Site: brandenburg
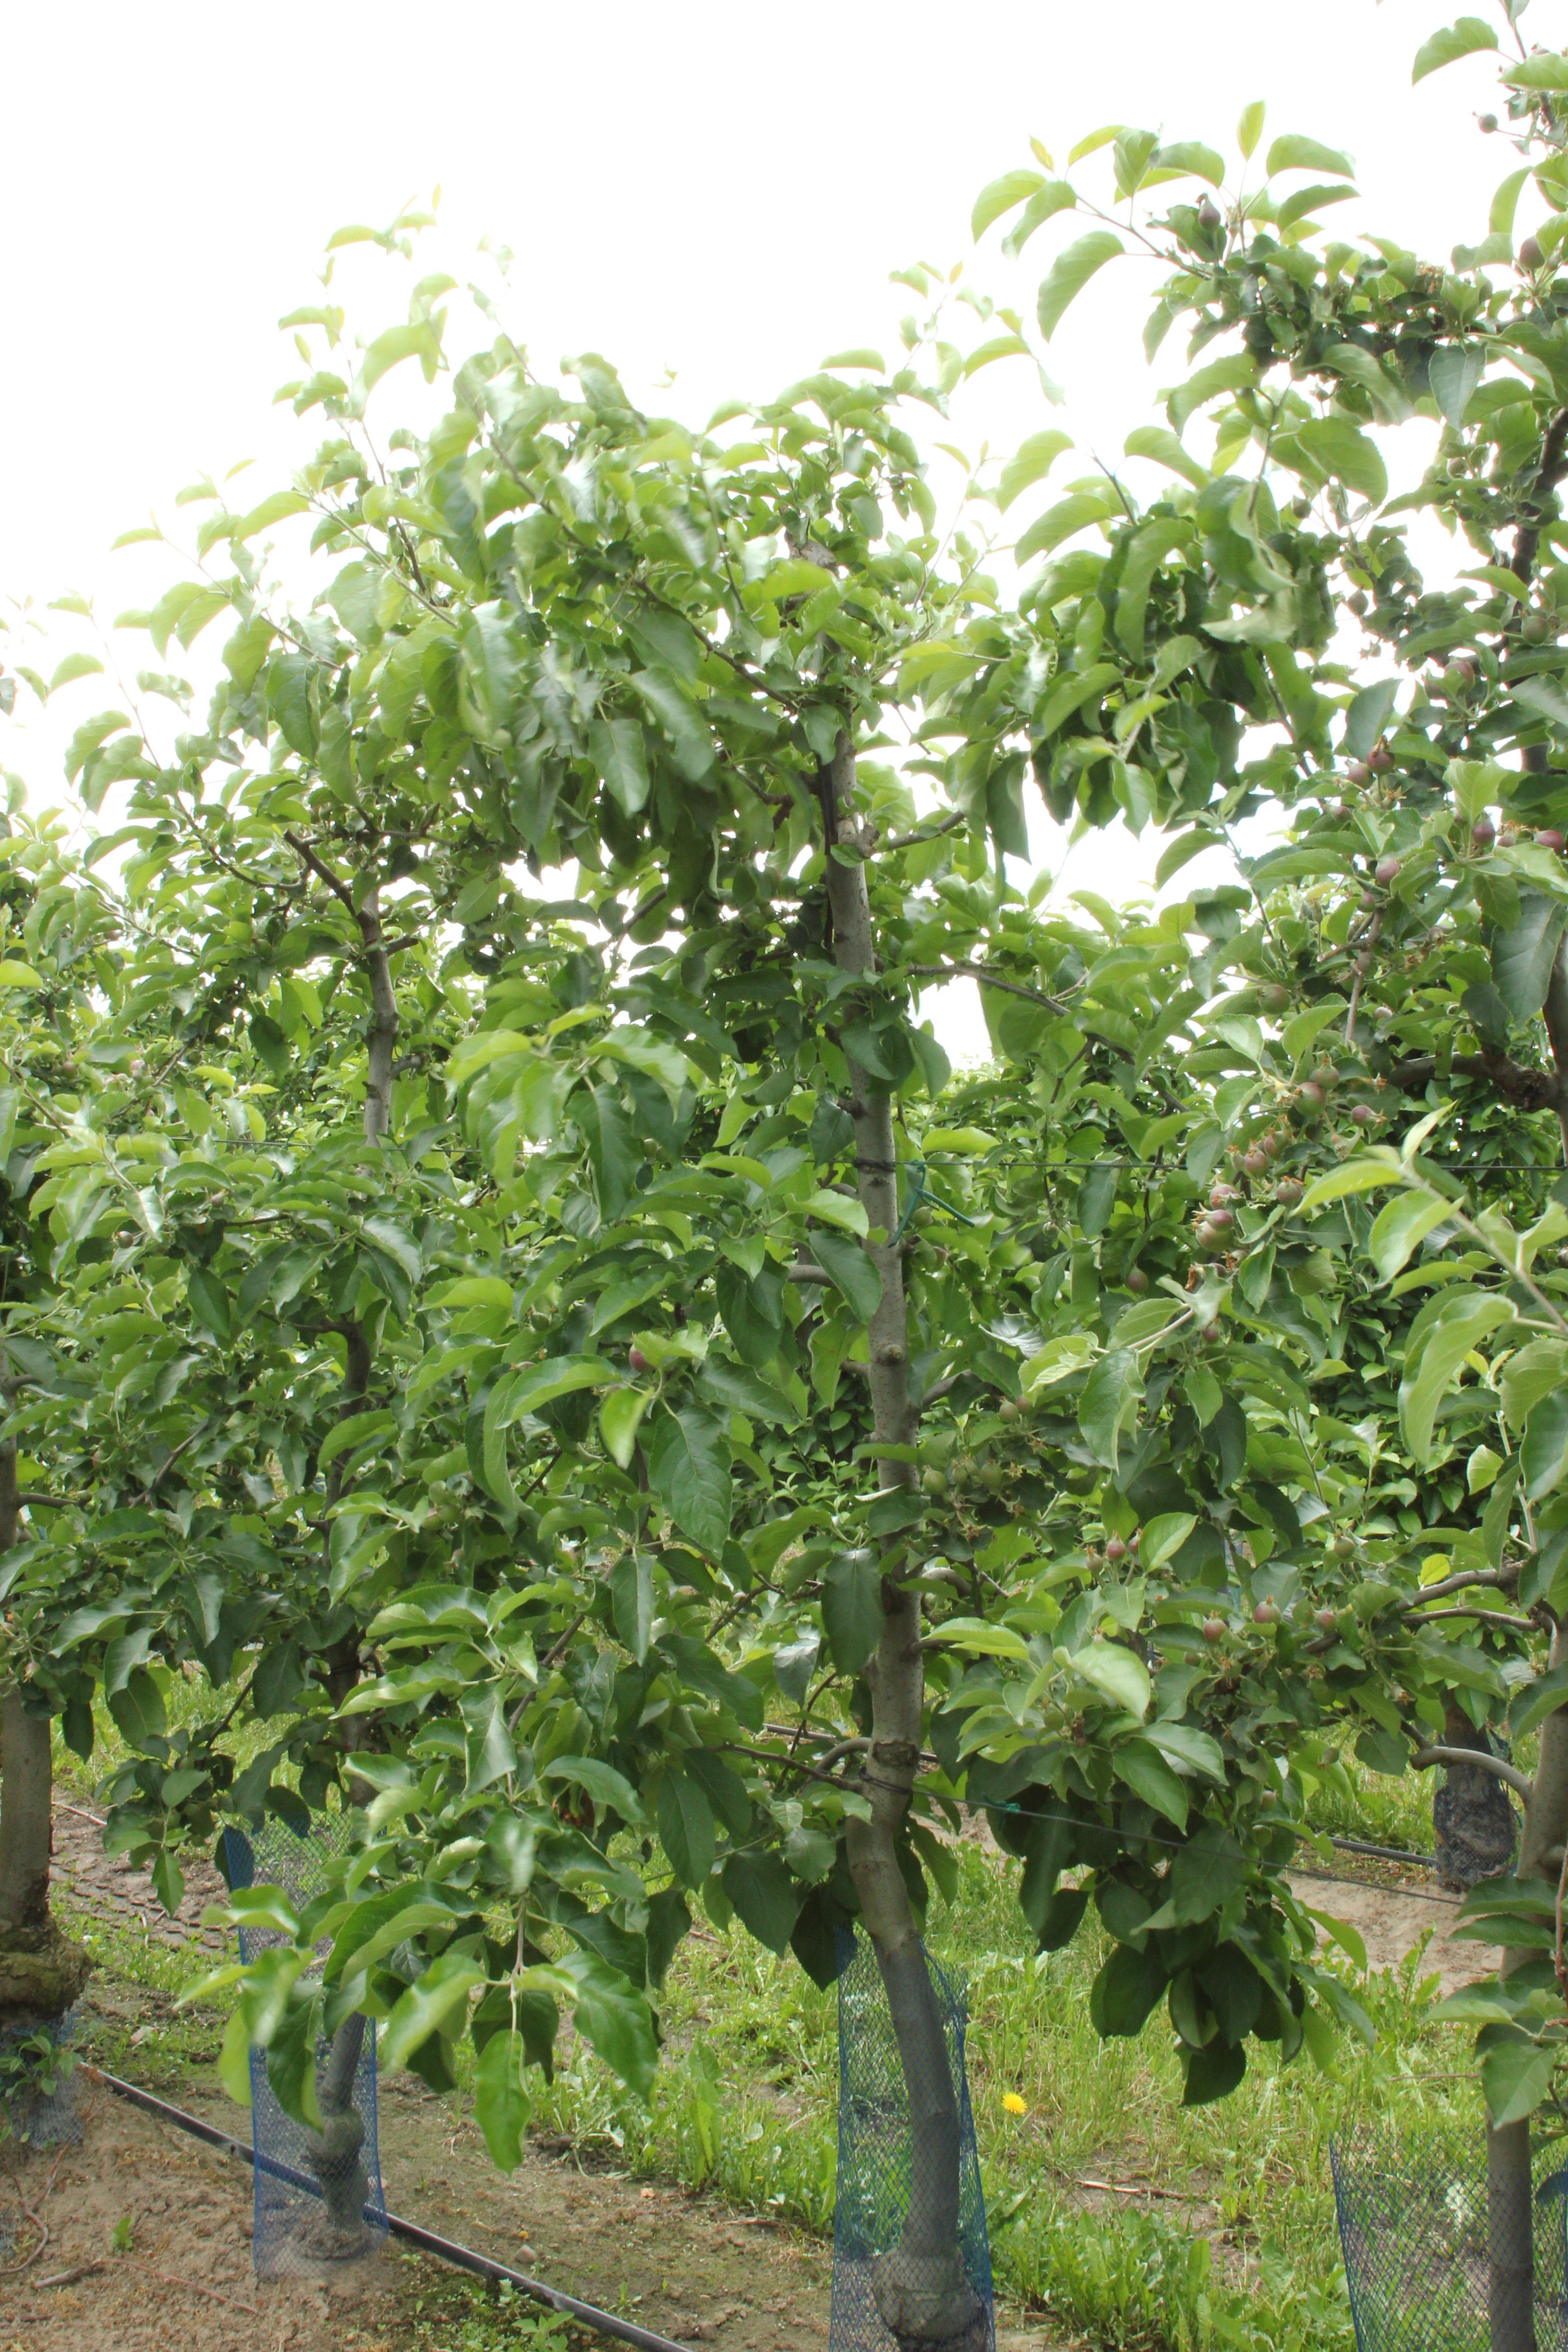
Growth stage (BBCH 72): Development of fruit